Naxos

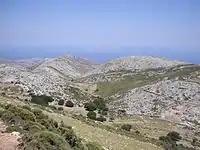
Landscape of the island

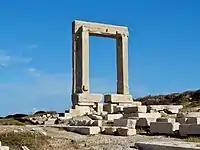
Entrance of Apollo Temple ("Portara")

According to Greek mythology, the young Zeus was raised in a cave on Mt. Zas (""Zas"" meaning ""Zeus""). Homer mentions "Dia"; literally the sacred island "of the Goddess". Károly Kerényi explains: